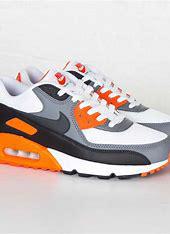
Brand: Nike
Model: Air Max 90 LTR